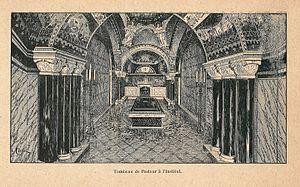
L'institut Pasteur de Paris &amp